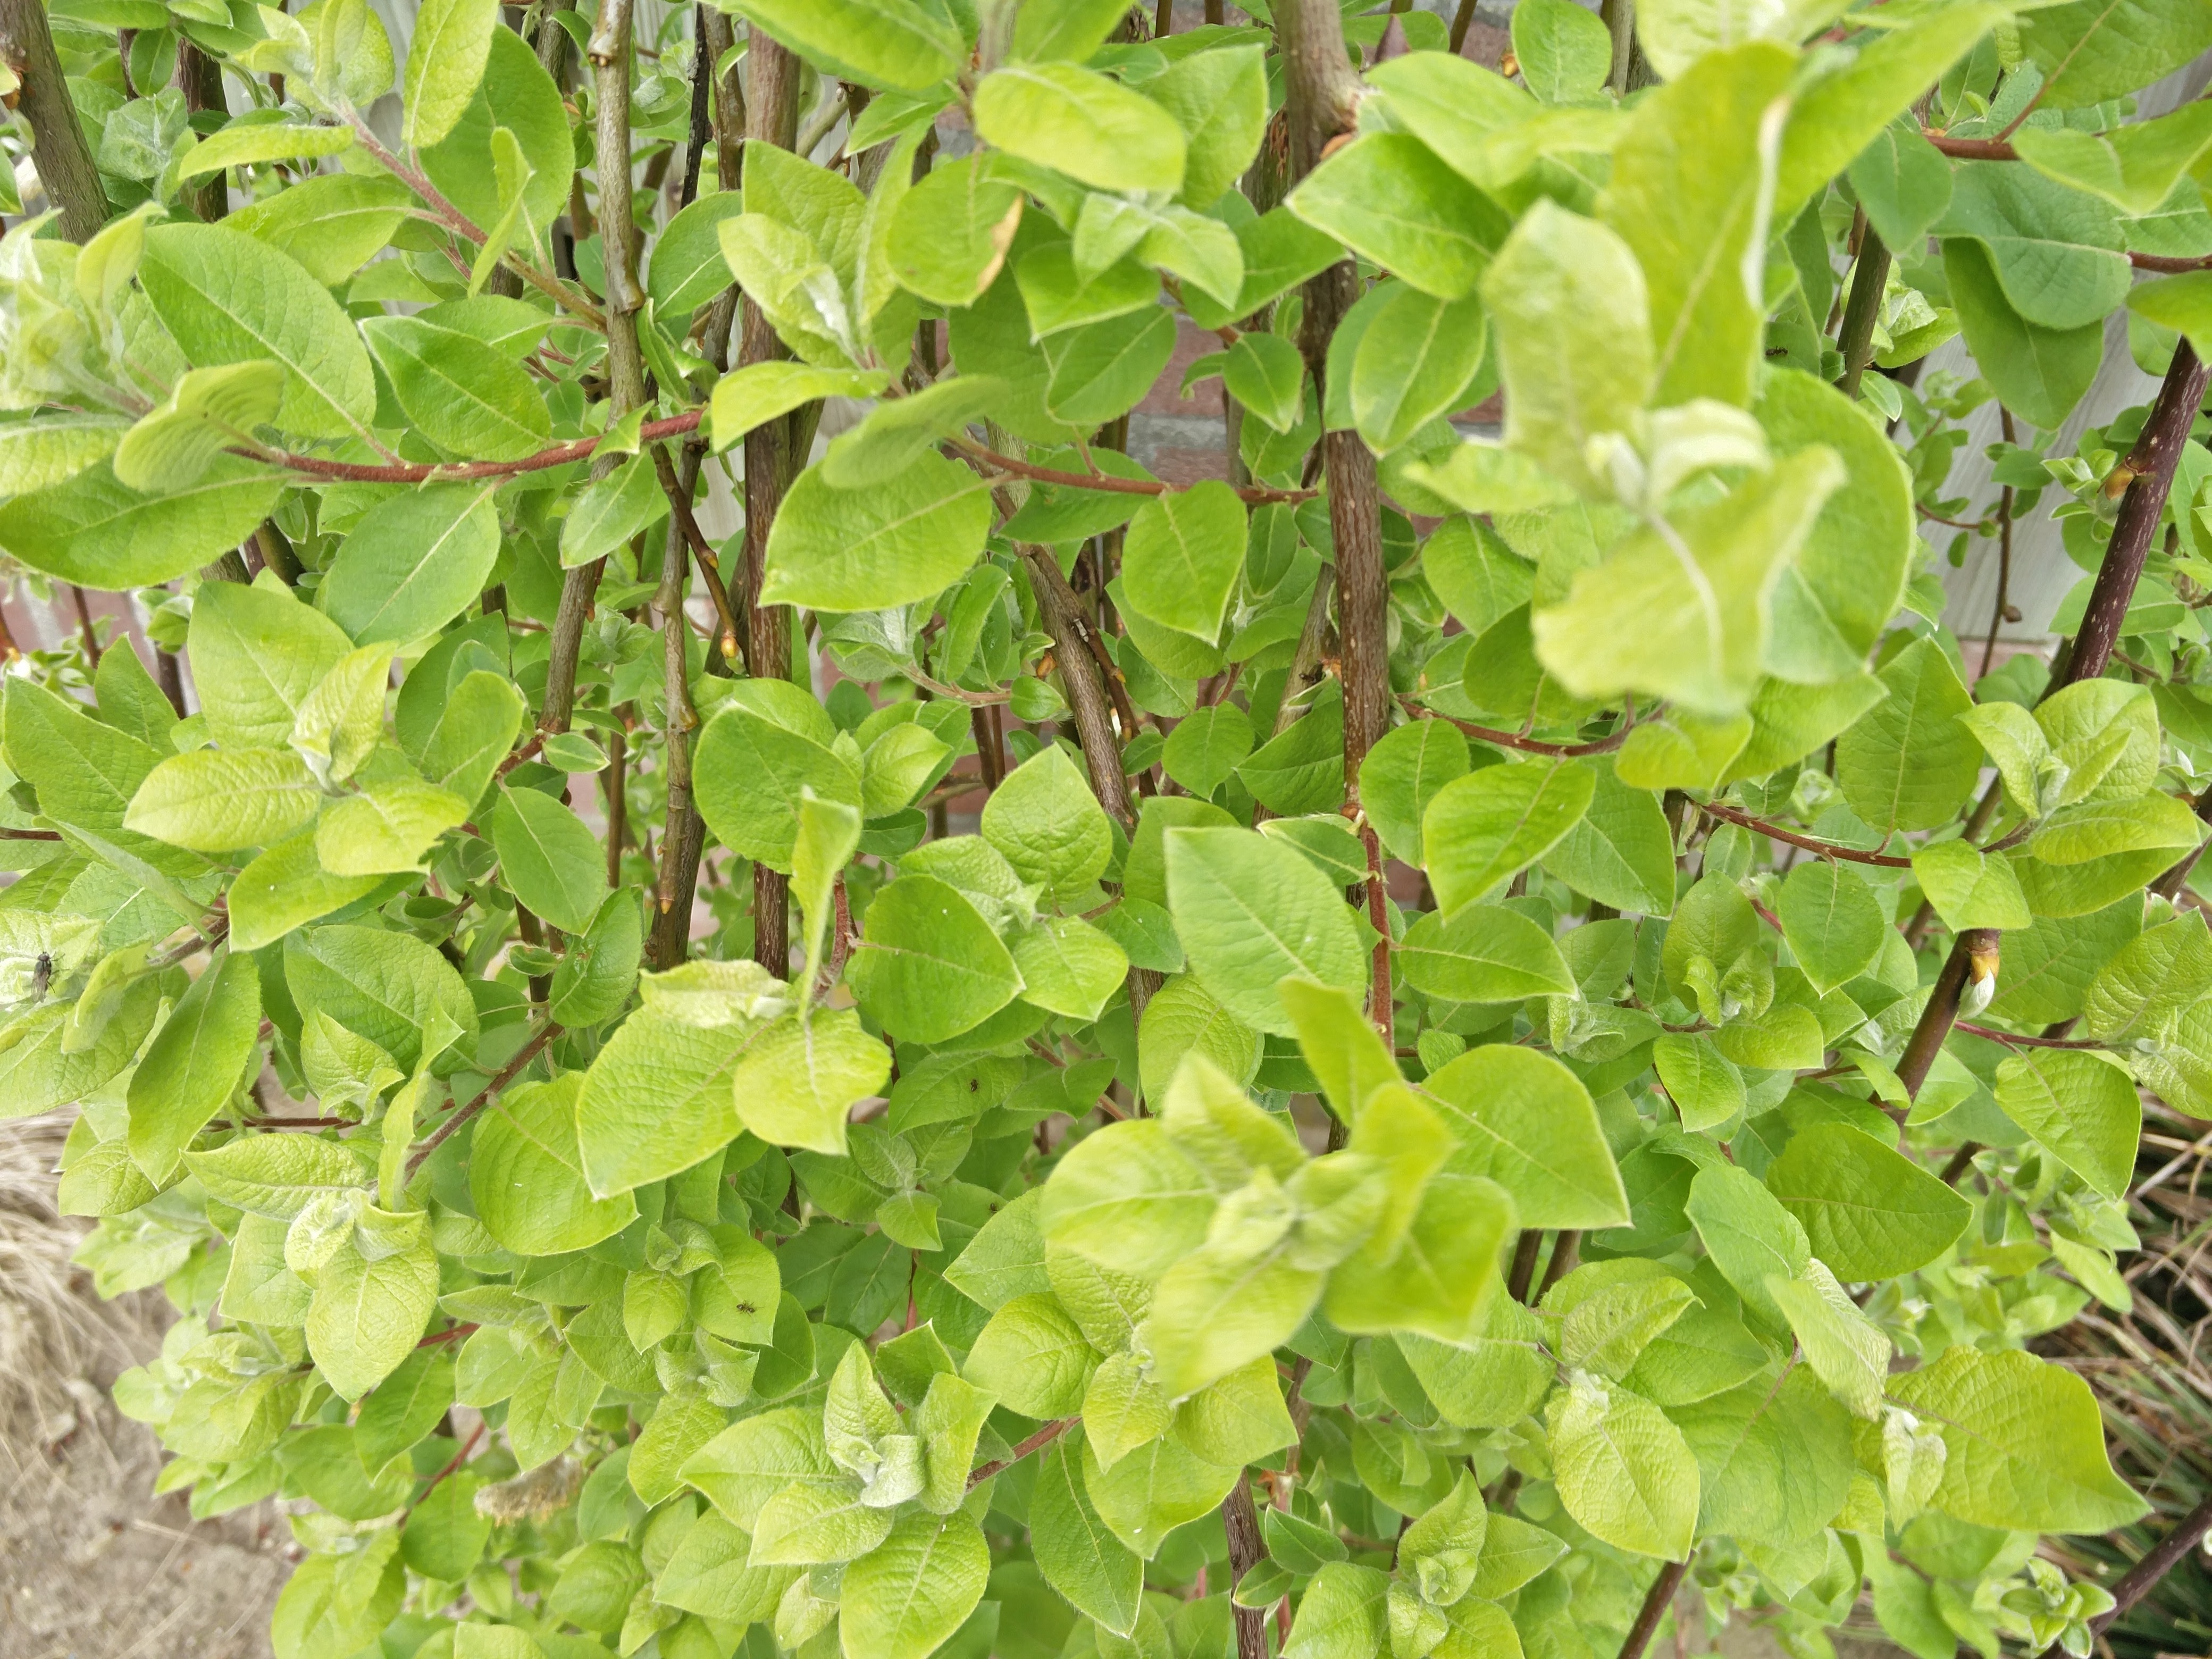
tree, plant, leaf, flower, food, herb, produce, shrub, flowering plant, maidenhair tree, annual plant, woody plant, land plant